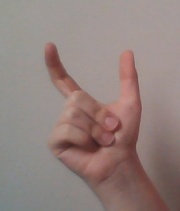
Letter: nun